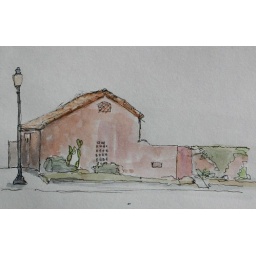
adobe house in mountain view